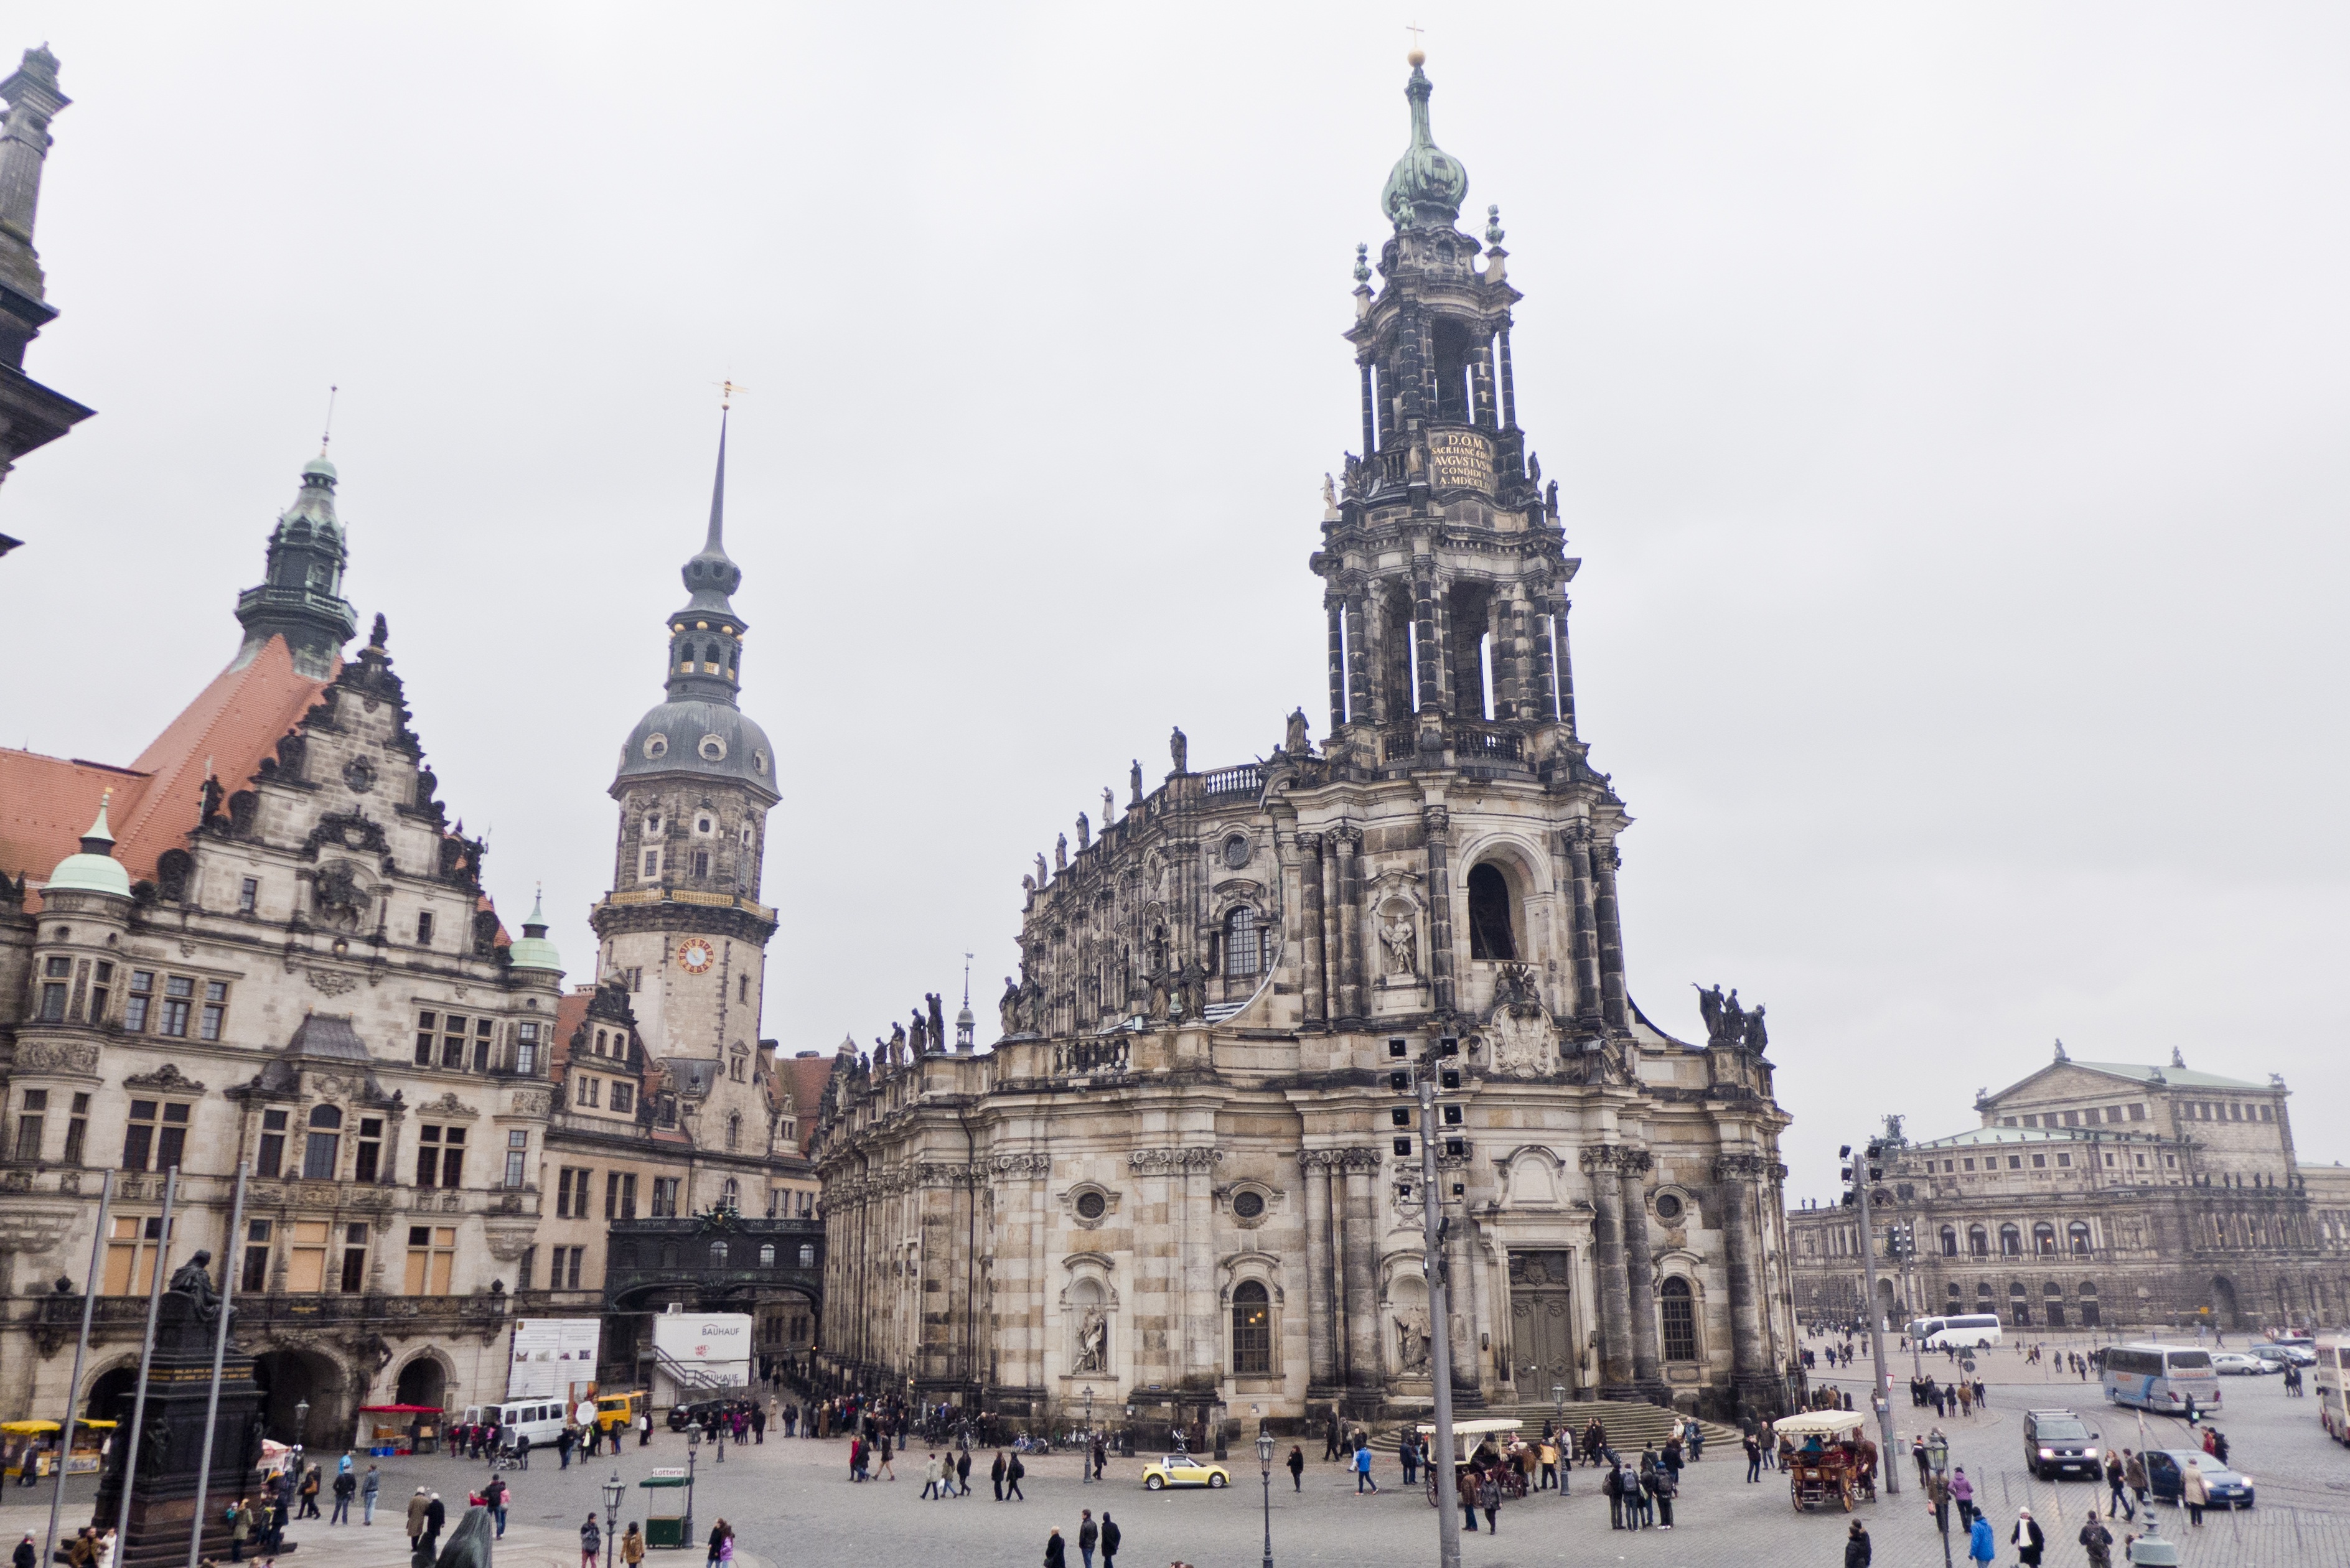
winter, architecture, building, city, cityscape, travel, tower, plaza, landmark, church, cathedral, tourism, place of worship, spire, town square, basilica, dresden, metropolis